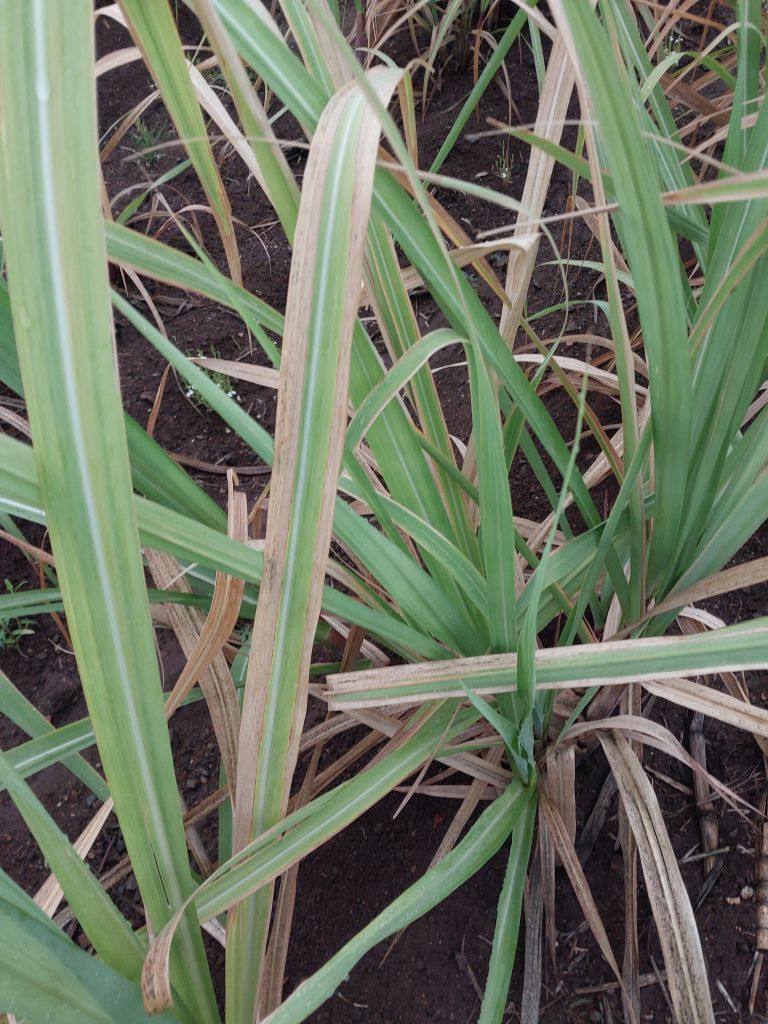
Label: BrownRust